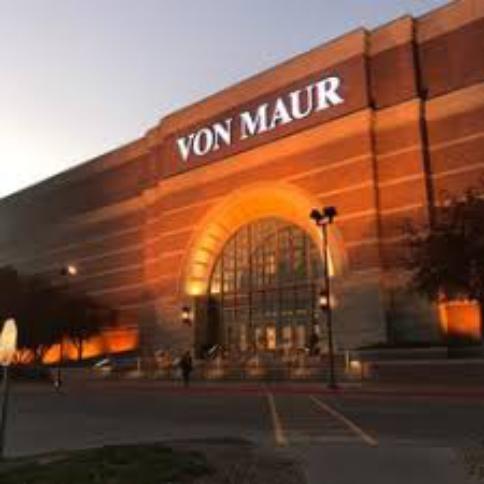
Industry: Others